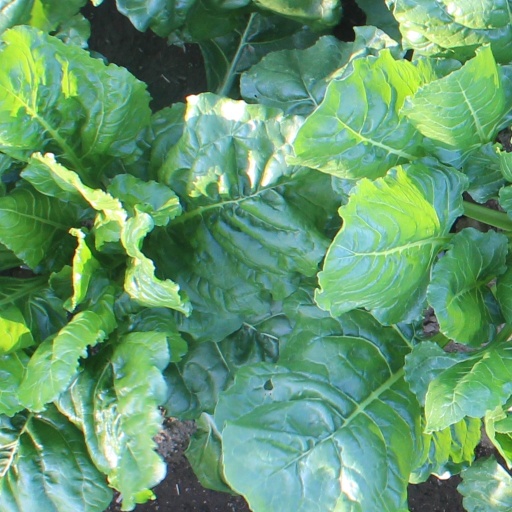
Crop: sugar beet